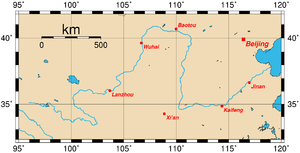
Den Gule Flod
Huang Hes løb gennem Kina
Huang He betyder ordret oversat: Den gule Flod. Den er Kinas næstlængste flod, og den afvander et område på ca. 944.970 km². Floden har sit udspring i 4.500 m højde på Qingzang højsletten og udmunder i Bohaibugten i Det gule hav. Floden passerer kun få byer, men de vigtigste er Lanzhou og Jinan. Trods det store afvandingsområde har floden kun ringe vandføring, hvad der skyldes, at den gennemløber meget tørre områder.